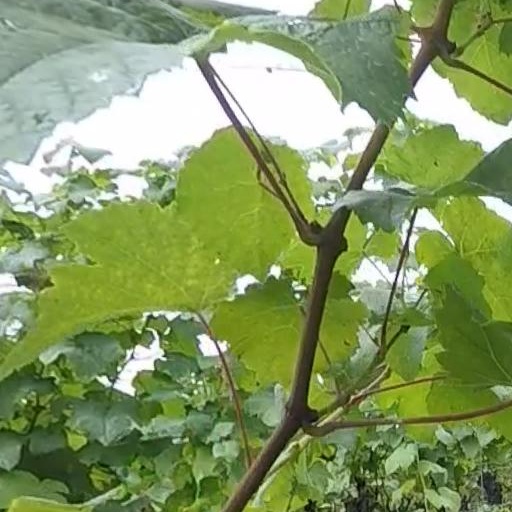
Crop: grape